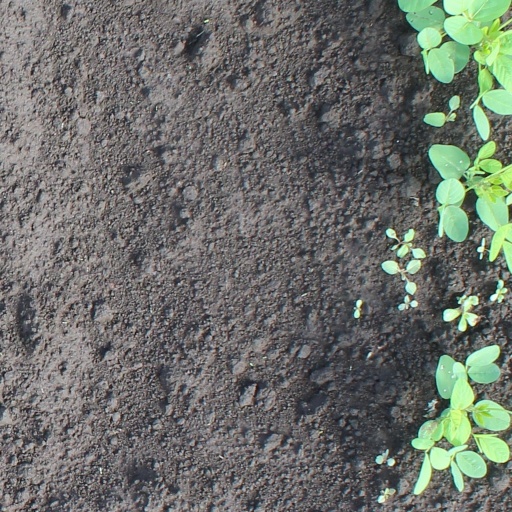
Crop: soybean